Kikuo Saito

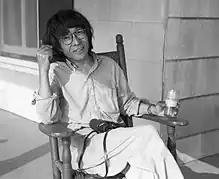
Kikuo Saito, 1990

Kikuo Saito was born in Tokyo in 1939. He began painting when he was 17 years old, and worked for 3 years as a proctor and studio technician at the workshop of Sensei Itoh, an established Japanese painter. During this time, Saito gained an understanding of both the traditional arts of Japan as well as contemporary movements such as the Gutai Group. He also had an interest in the burgeoning New York City art world and movements such as Abstract Expressionism, Minimalism, Color Field, and Pop Art.